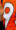
Number: 9